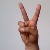
The image shows a hand gesture representing the letter 'V' in Indian Sign Language.